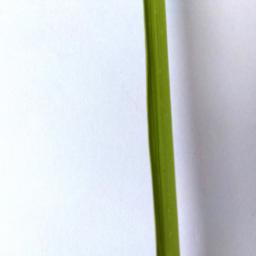
Label: Rice___Healthy